History of Chinese dance

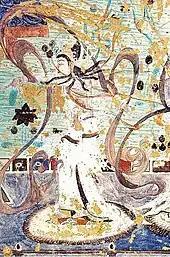
Dancer in mural from Mogao Caves performing perhaps the Whirling Dance where the dancers spin on a circular mat

In the later part of the 6th century, Emperor Wen of the Sui dynasty ended the strife and division of China, and re-unified the country. The Sui dynasty collected the music and dance of the various peoples under its rule as well as popular music from outside China into the "Seven Books of Music" (七部樂), describing the music and dance of the Western Liang, Korea, India, Bukhara, Kucha, the "Qingshang" and the "Wenkang" (文康, a masked dance, later known as "Libi", 禮畢).